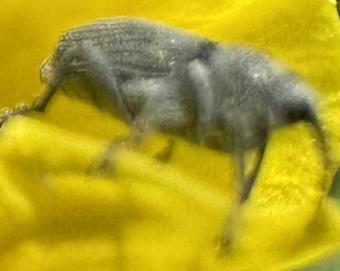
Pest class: Cabbage_seedpod_weevil